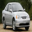
Label: automobile